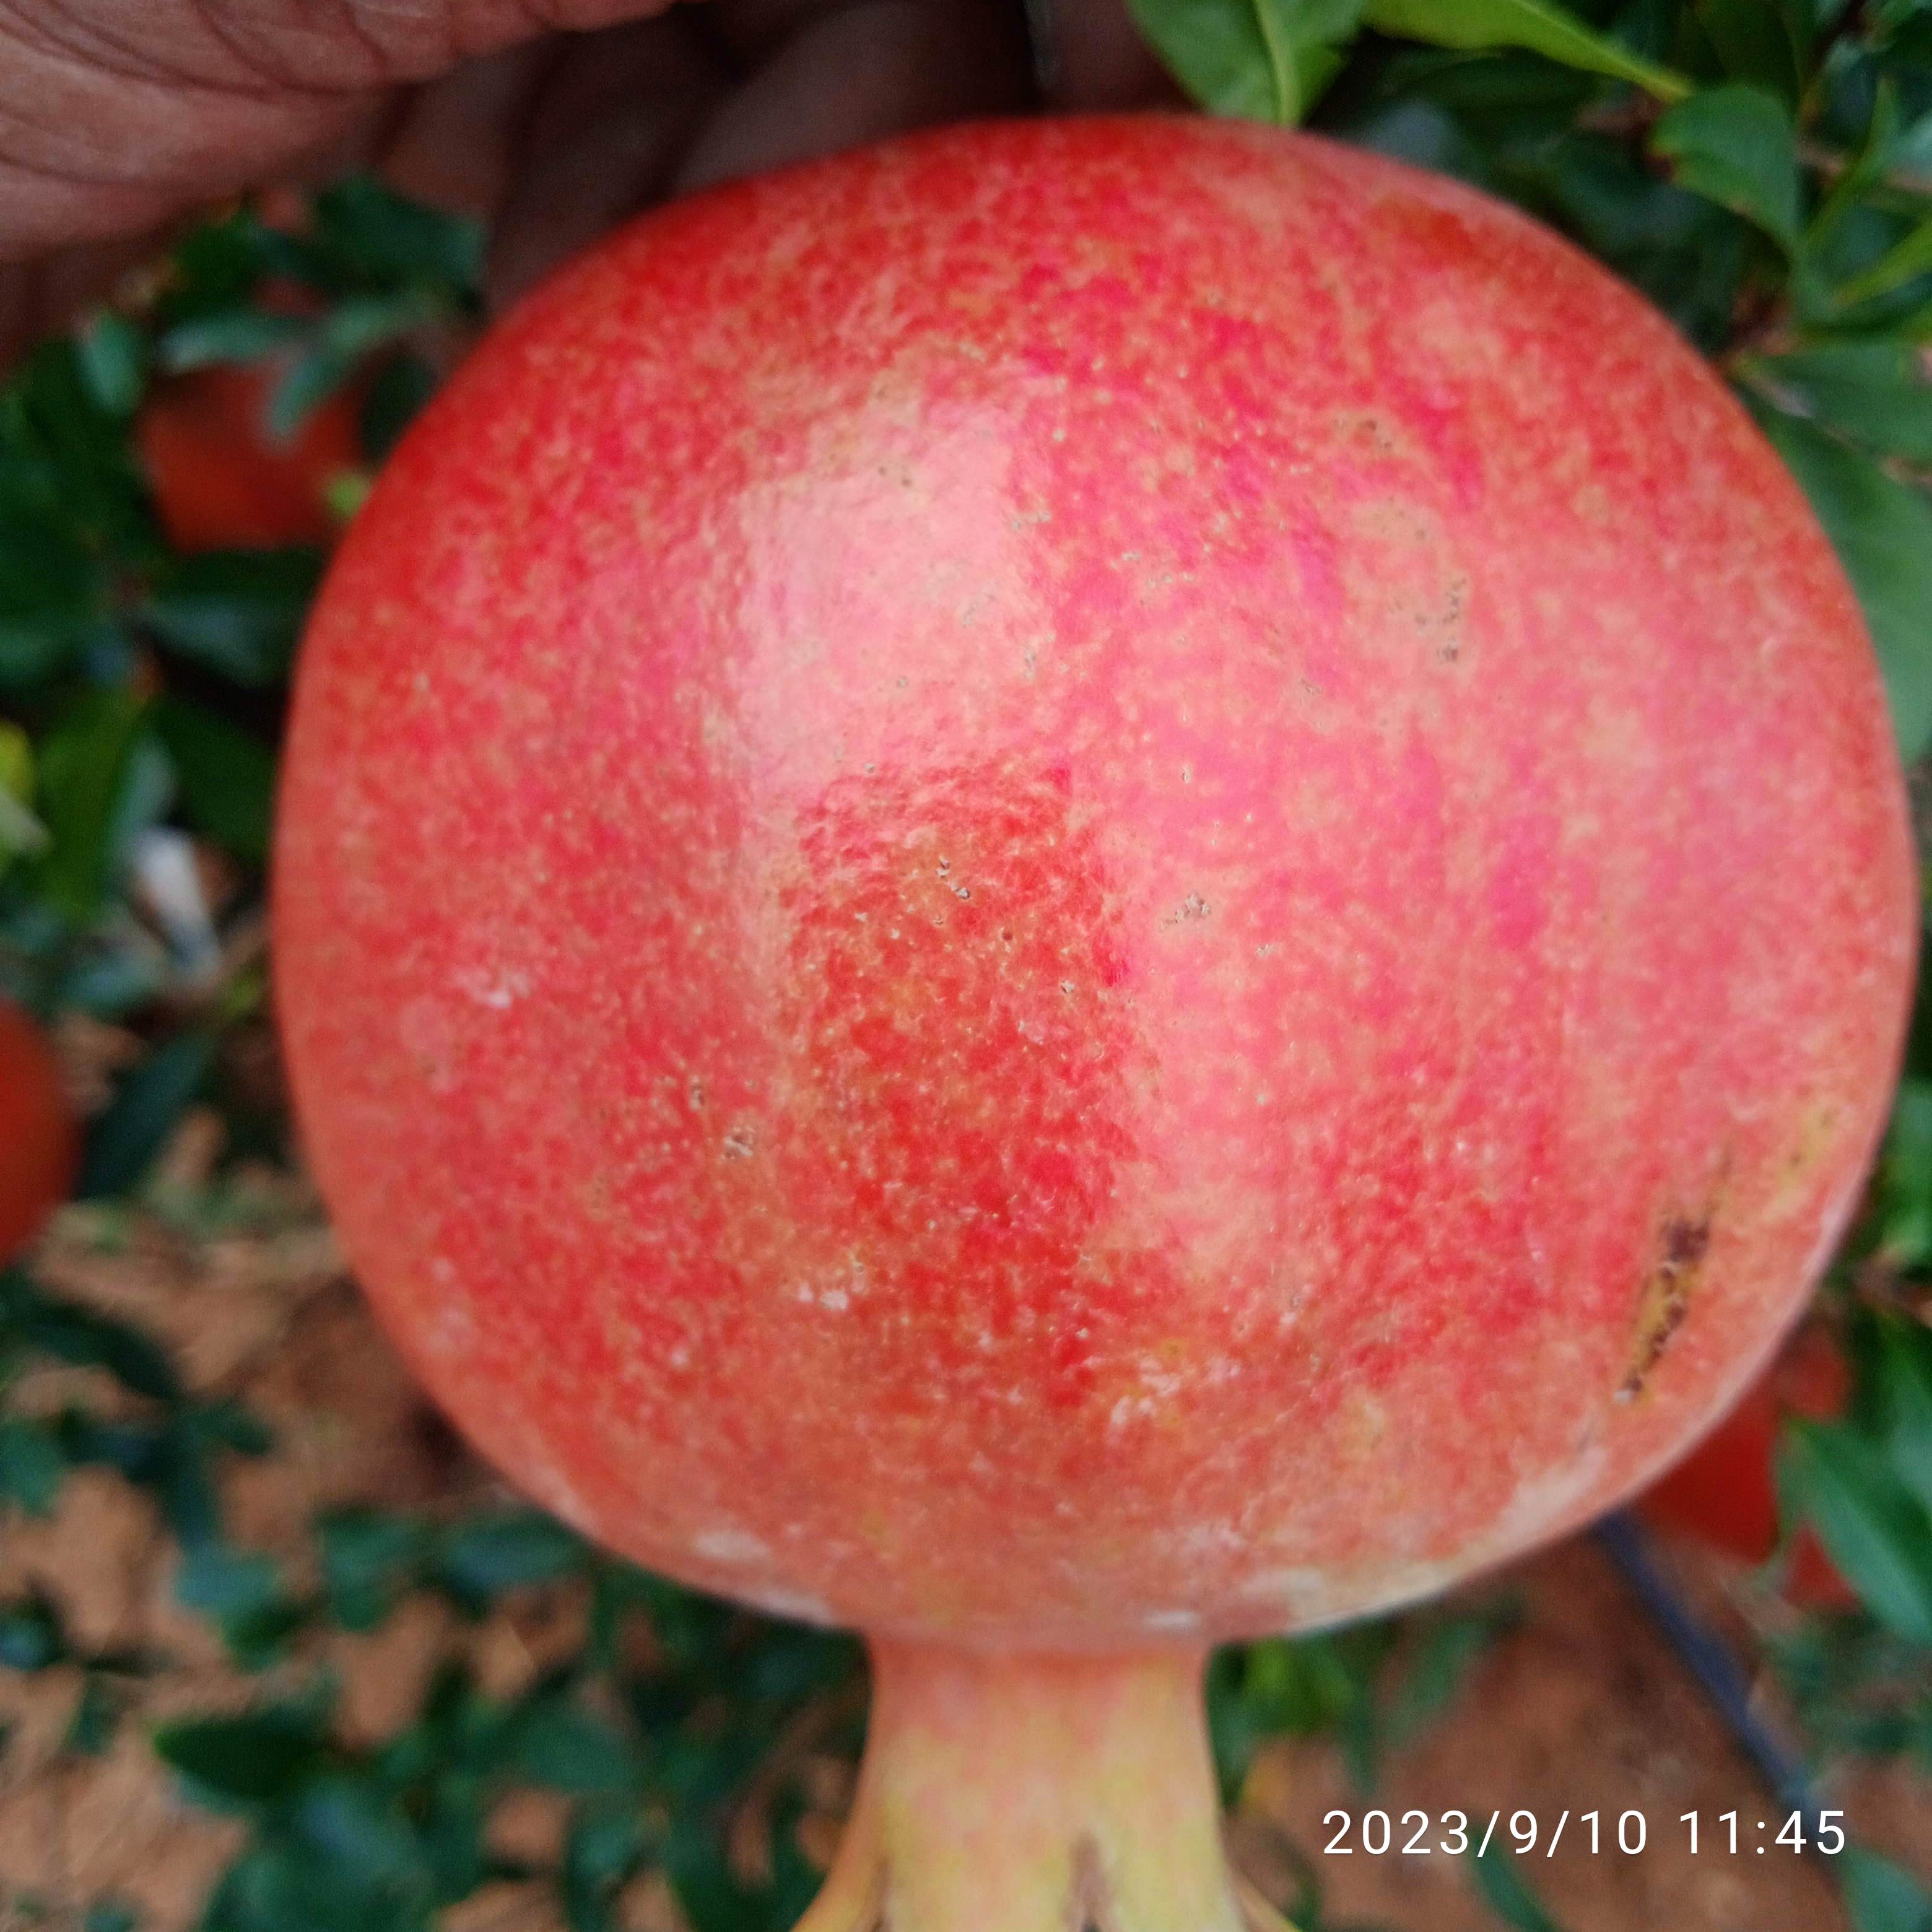
Label: Healthy